Electrotherapy

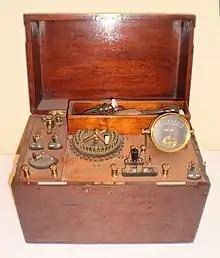
An early 20th century electrotherapy apparatus

In 1856 Guillaume Duchenne announced that alternating was superior to direct current for electrotherapeutic triggering of muscle contractions. What he called the 'warming effect' of direct currents irritated the skin, since, at voltage strengths needed for muscle contractions, they cause the skin to blister (at the anode) and pit (at the cathode). Furthermore, with DC each contraction required the current to be stopped and restarted. Moreover, alternating current could produce strong muscle contractions regardless of the condition of the muscle, whereas DC-induced contractions were strong if the muscle was strong, and weak if the muscle was weak.